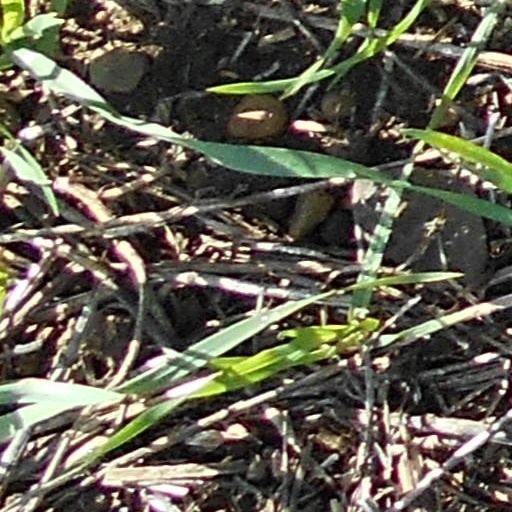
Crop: wheat